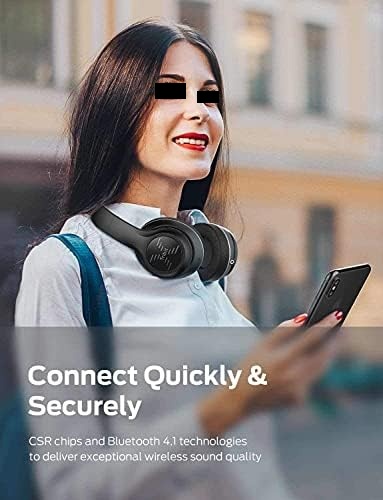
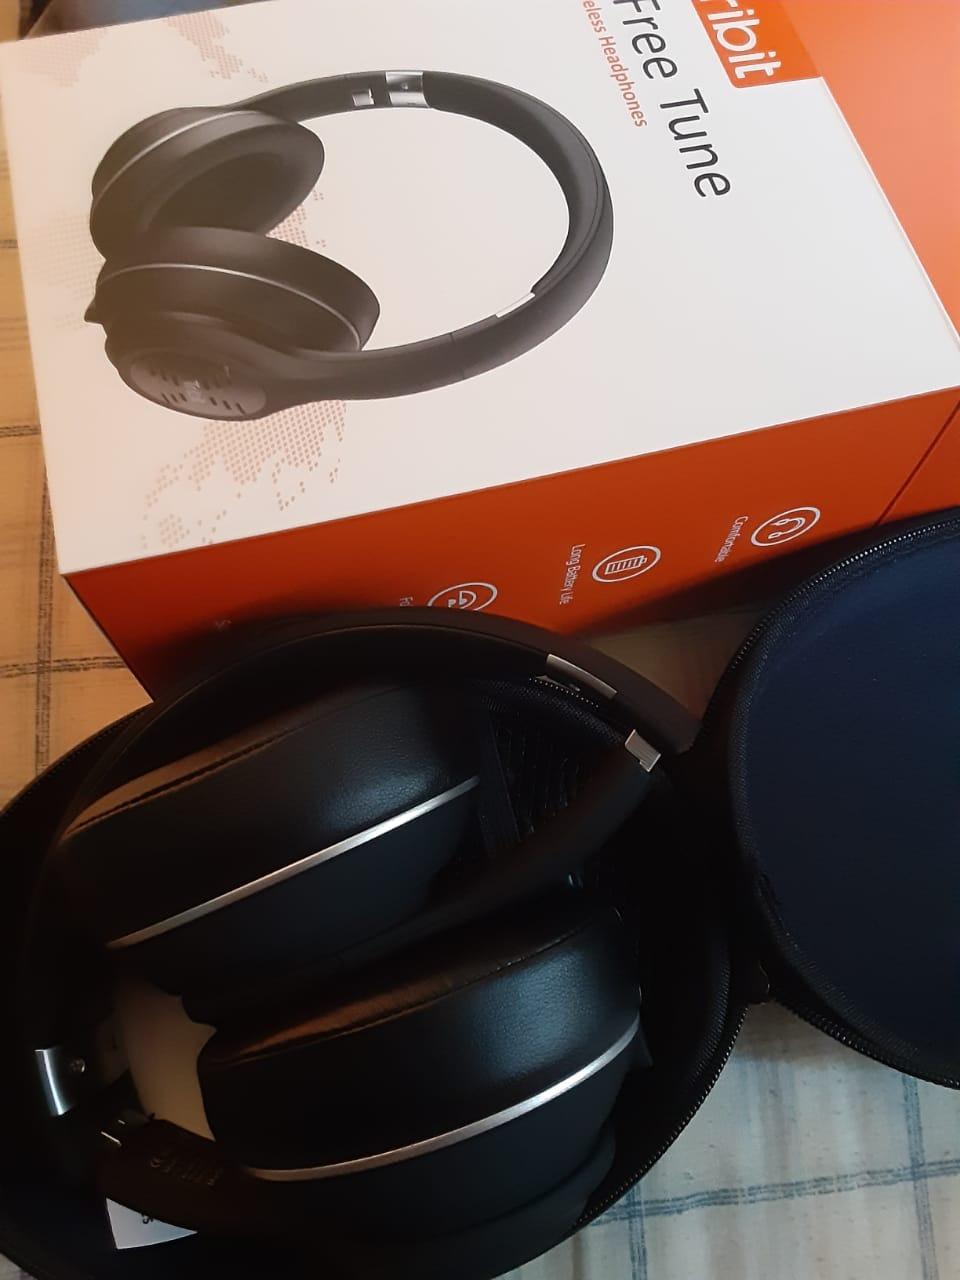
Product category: headphones
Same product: yes